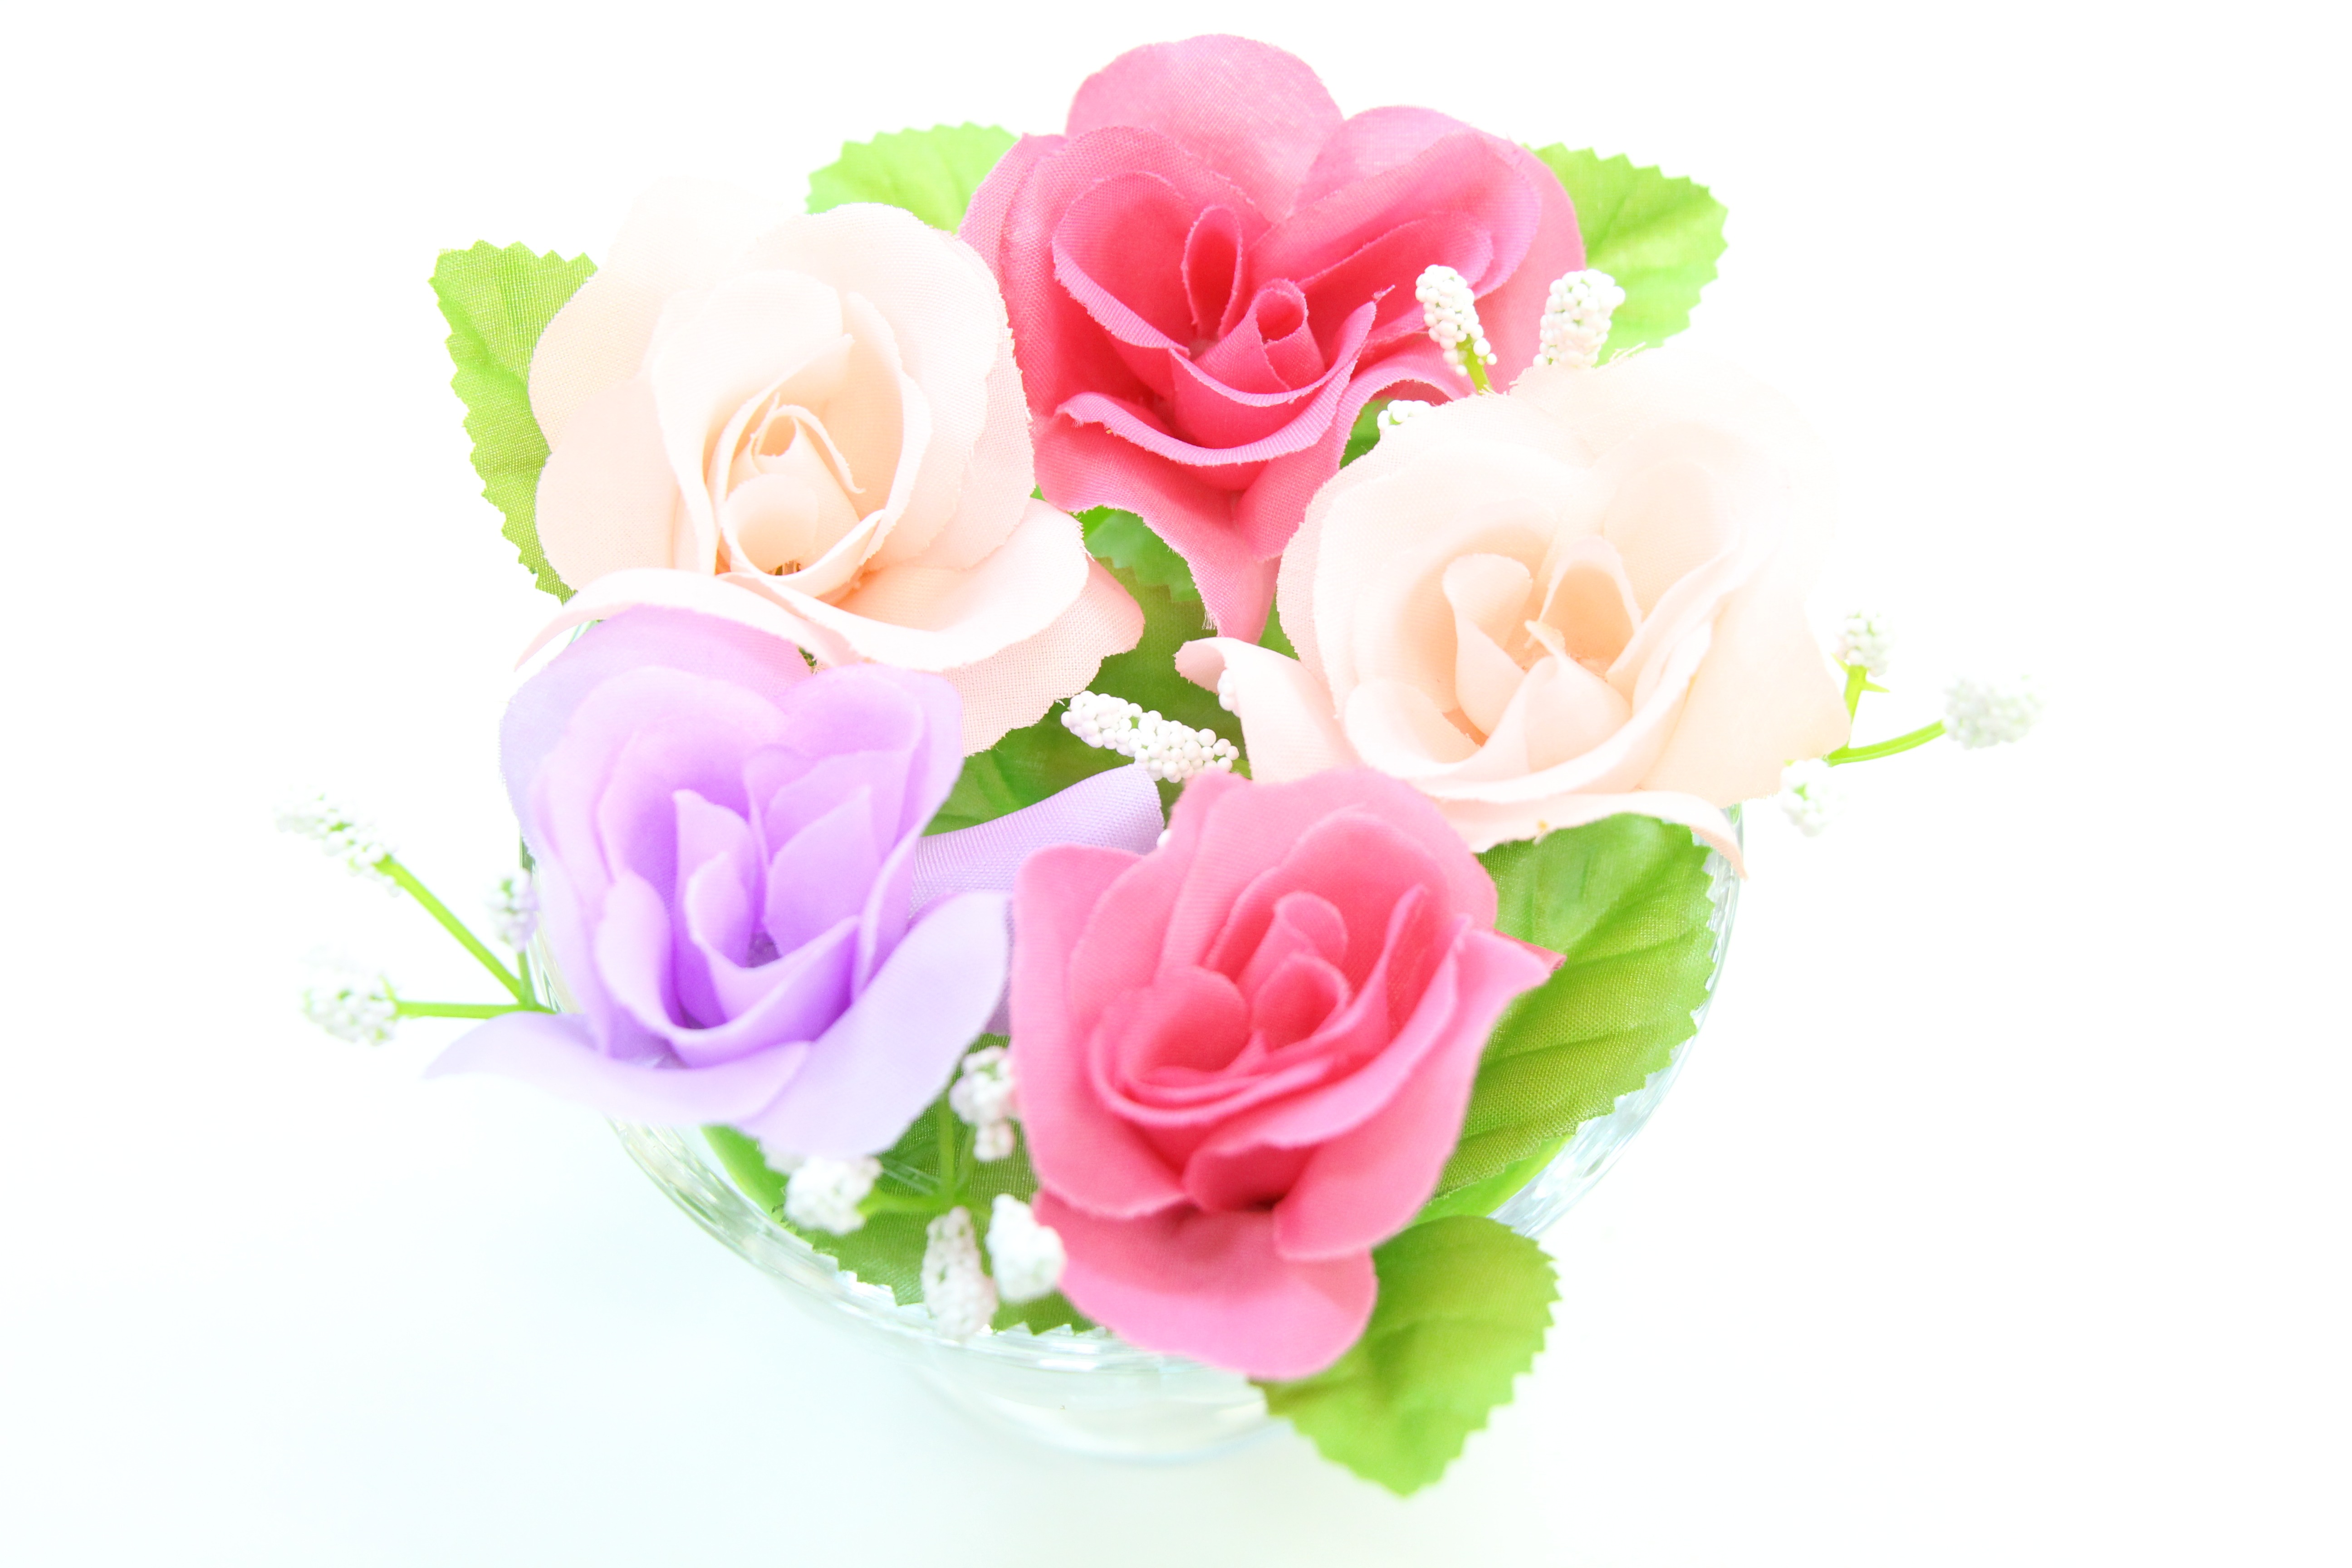
plant, flower, purple, petal, rose, red, pink, flowers, floristry, artificial flowers, flowering plant, garden roses, rose family, flower bouquet, cut flowers, floral design, artificial flower, land plant, flower arranging, rose department of